Greek Orthodox Church of St. George (Piscataway, New Jersey)

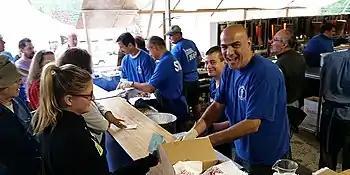
GOYA Advisor George Hadjiloucas taking Gyro Orders

On July 19, 1917, the Greek Orthodox community of New Brunswick was incorporated. Sunday liturgies for the members of this new community were held on the second floor of the Eagles’ Hall, on the corner of Neilson and Church Streets and, as there was no permanent priest, a different priest officiated each Sunday.